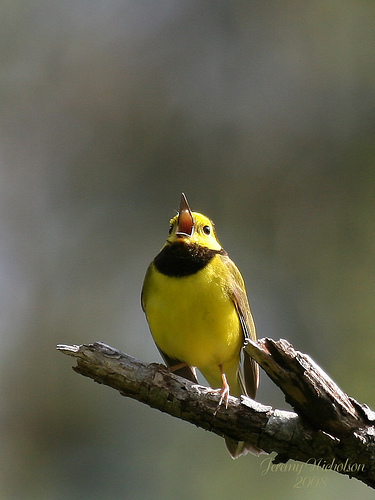
a bird with a small pointed beak, black throat and yellow plumage across its body and flank.
this is a yellow bird with a black throat and a large pointy beak.
a vividly yellow bird with a brown throat and wings.
this bird is black and yellow in color with a curved beak, and yellow eye rings.
this is a yellow bird with a brown wing and a black throat.
this bird is yellow with black and has a long, pointy beak.
a small colorful bird with a yellow breast and belly, black throat and brown and white secondaries.
a small yellow bird with a black spot on its neck.
this bird has a small head compared to the rest of it's body and is covered in yellow and brown feathers.
this bird has a yellow crown with a black throat and beige feet.
Species: Hooded Warbler